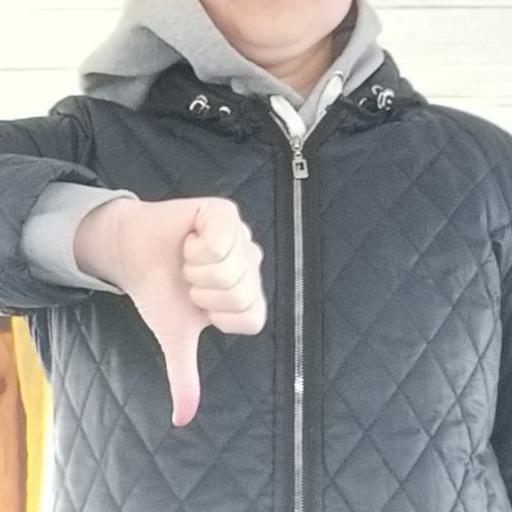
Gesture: dislike